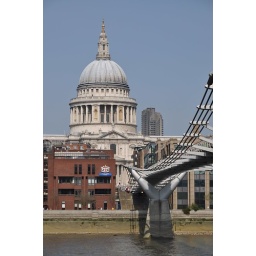
St. Paul's Cathedral in a clear sky